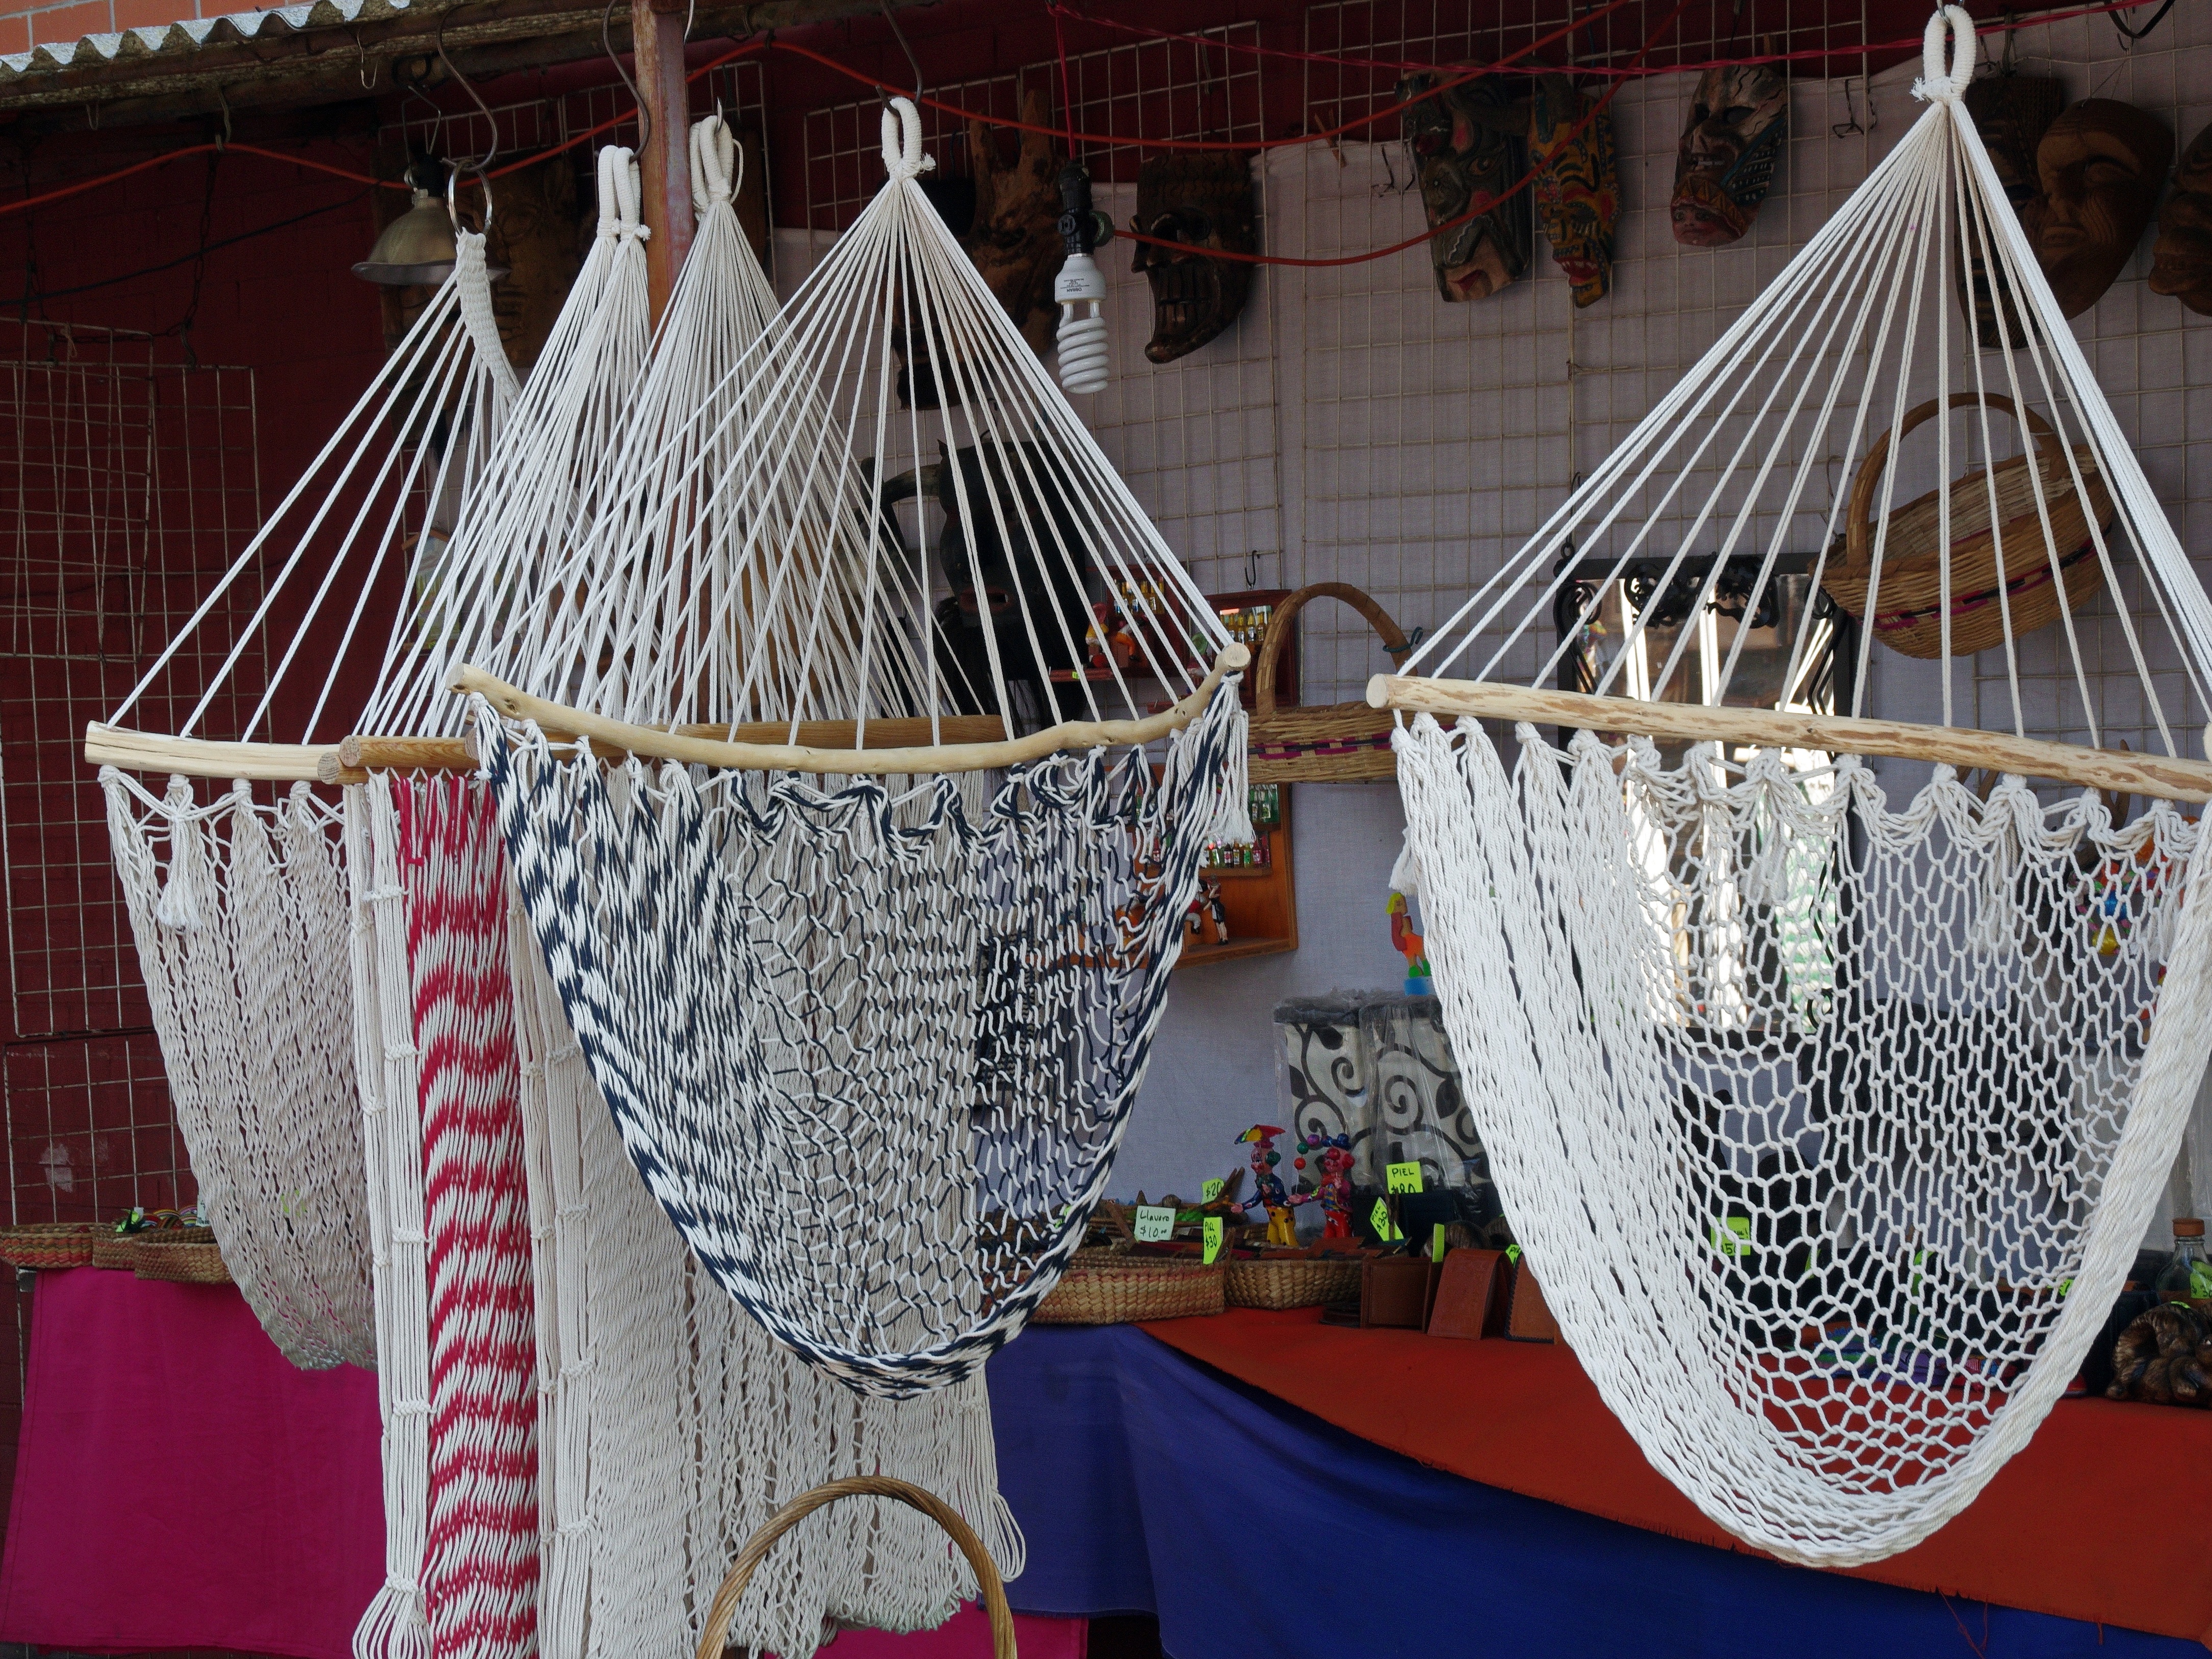
swing, hammock, textile, art, mexico, net, baby carrier, caravel